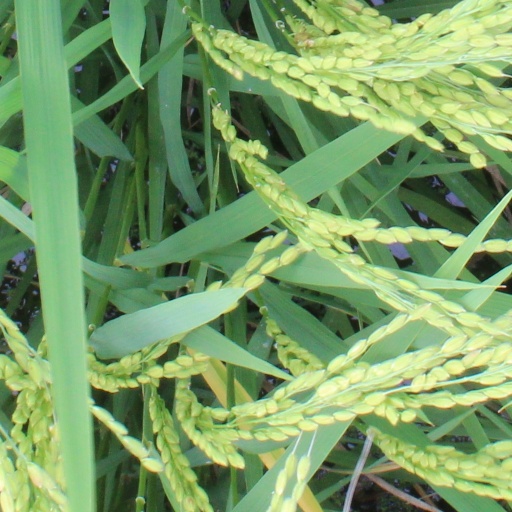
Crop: rice